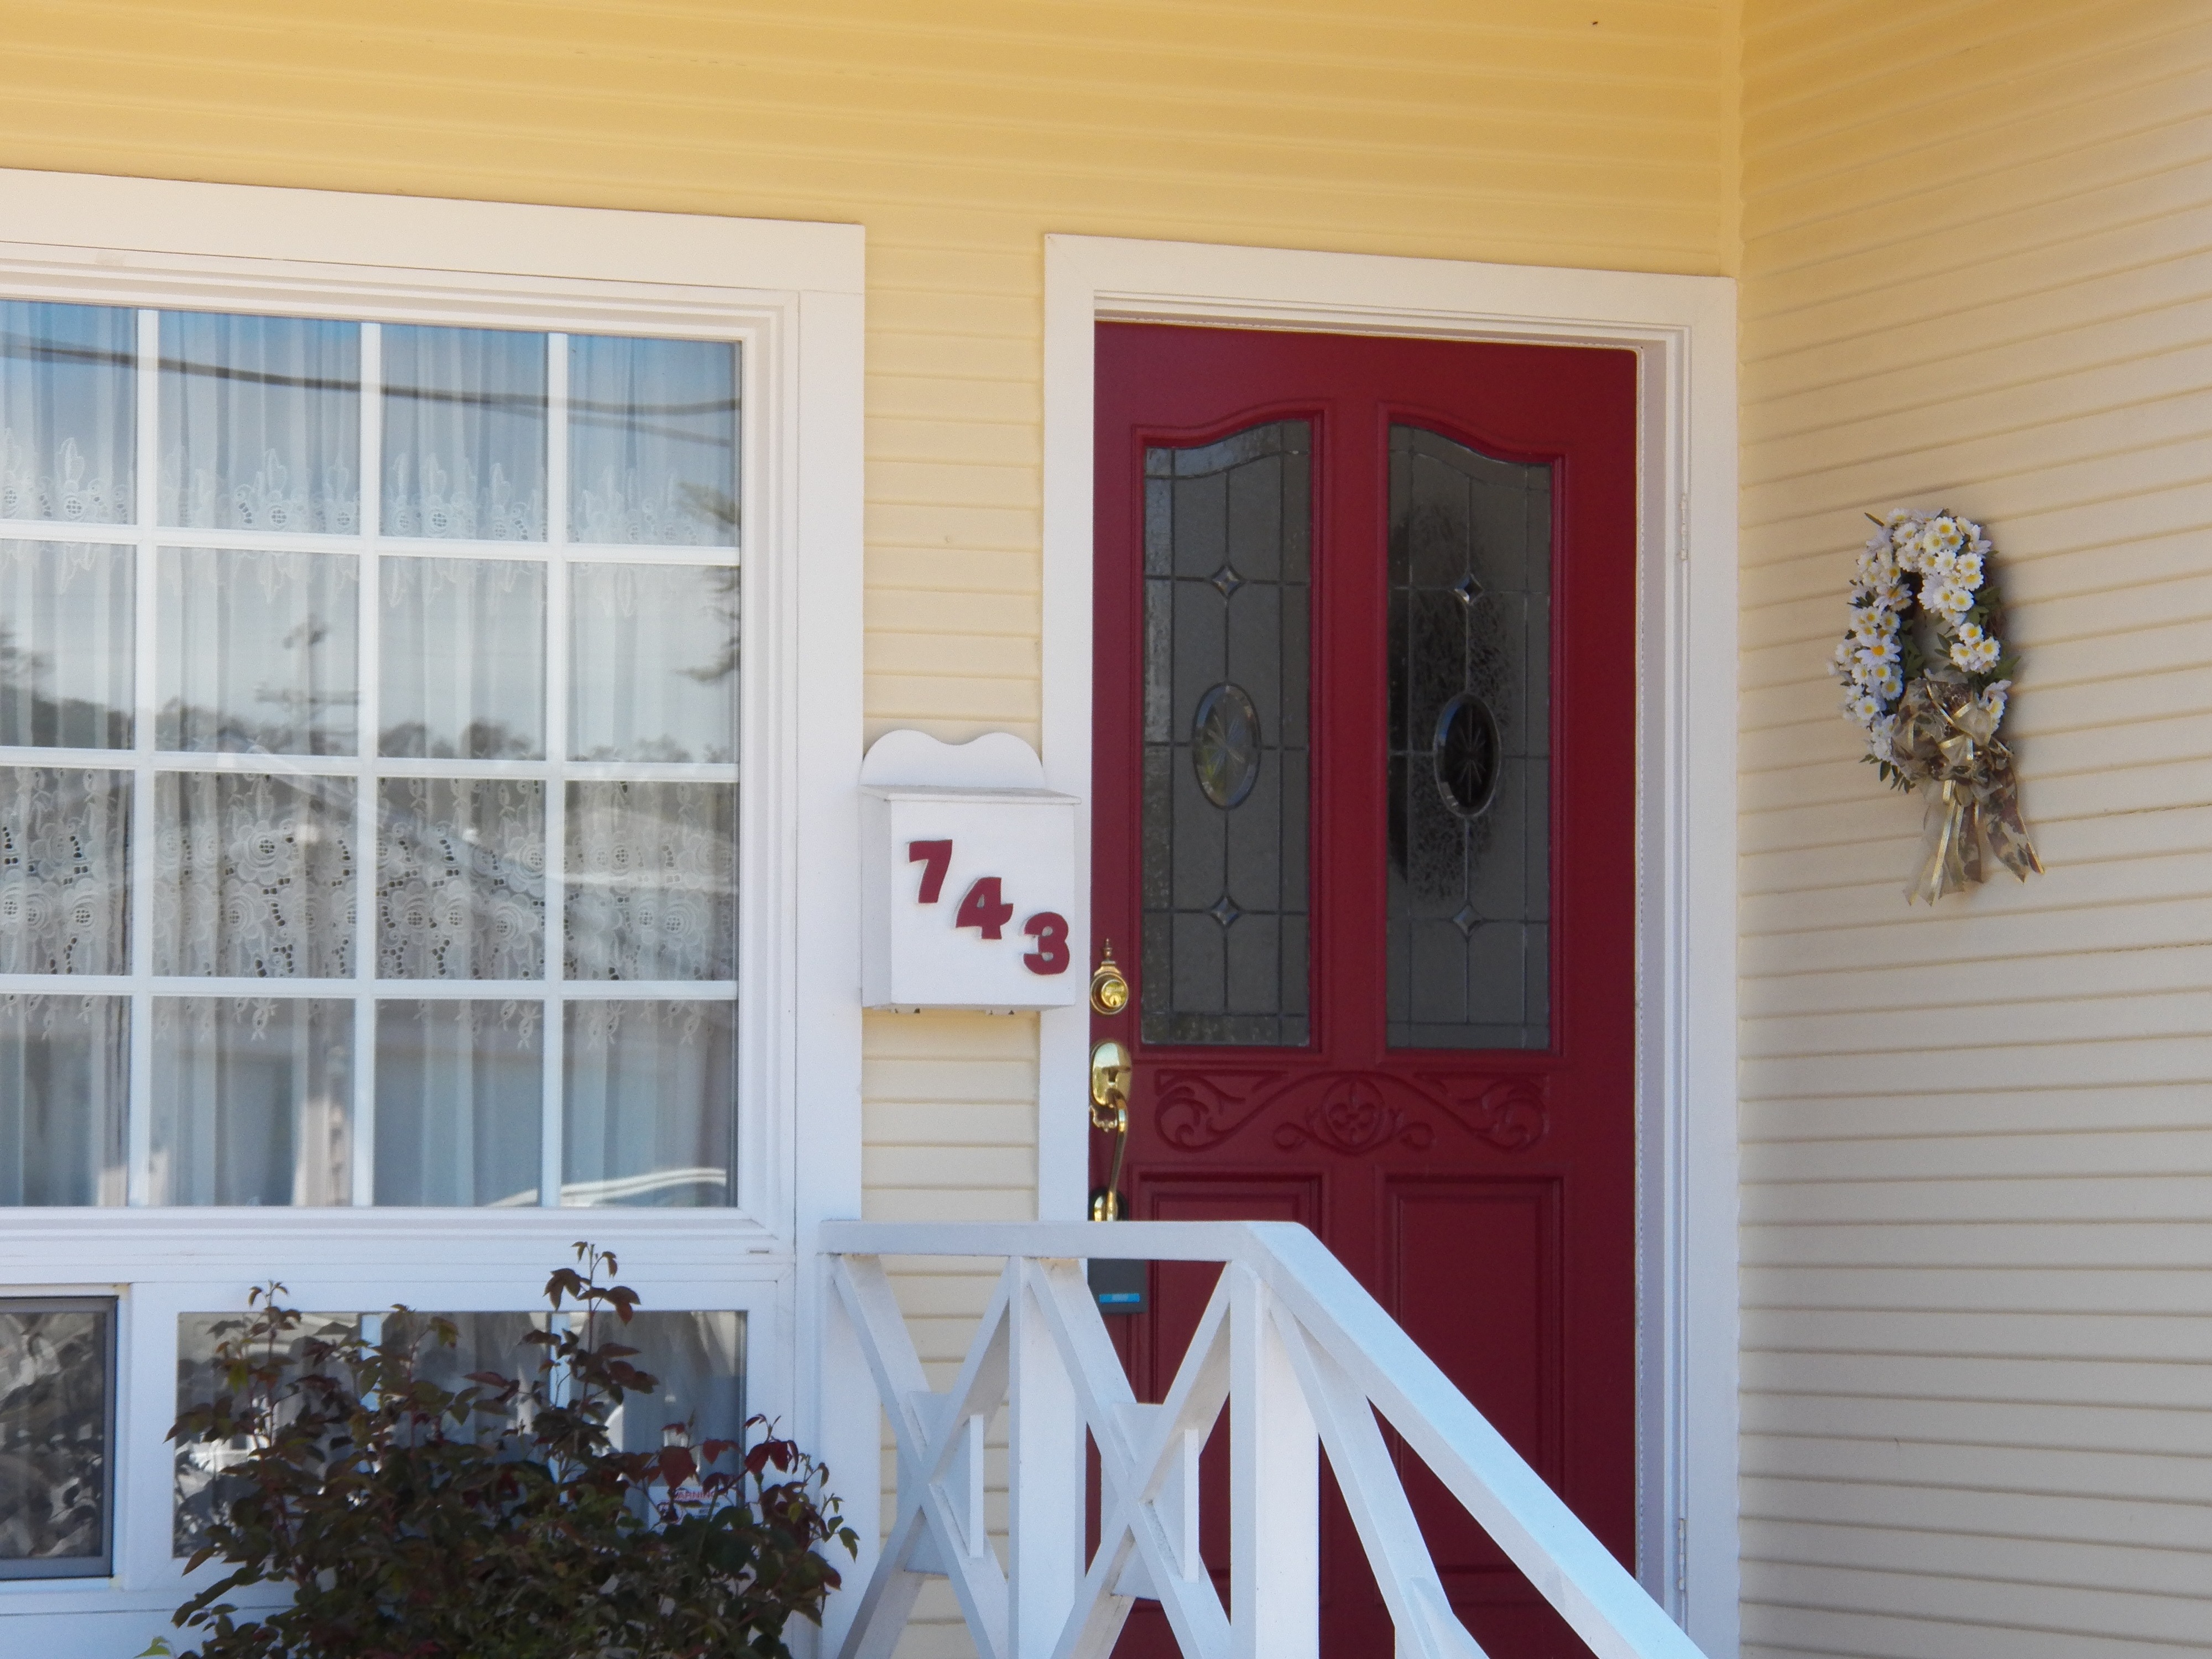
architecture, wood, house, window, home, wall, porch, cottage, facade, property, living room, room, door, interior design, design, siding, window covering, sash window